COVID-19 vaccination in Bulgaria

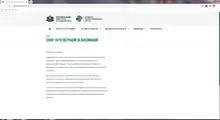
A screenshot from the electronic registration system after vaccinations with Oxford-AstraZeneca were temporarily put to a halt.

Vaccination is voluntary and free for all citizens. The issuing of the vaccination certificate will also be at no cost for the citizen. The medical professionals administering vaccines are paid 10 leva per injection by the state. While the process had unofficially begun as early as December 2020, in late January 2021, many citizens started signing up for vaccinations with their general practitioners, with an online registration system beginning to function on 4 March 2021. More than 40,000 Bulgarian citizens had registered by the late afternoon hours of 5 March. As of 10 March 2021, approximately 70,000 people had selected vaccination slots for the period between 11 and 31 March. On 28 May 2021, the caretaker Health Minister approved the templates for the EU Digital COVID Certificate pertaining to a completed vaccine course, an incomplete vaccine course, and a completed mixed vaccine course. The people who have received vaccination certificates for immunizations administered up to 1 June will be able to obtain reissued versions in accordance with the EU requirements. In August 2021, Bogdan Kirilov, the executive director of the Bulgarian Drug Agency, claimed that there is no guarantee that the vaccines will remain free for all citizens in the future. In late September 2021, the information portal coronavirus.bg began publishing data regarding the vaccination status of the people testing positive, in need of hospitalization and those succumbing to the disease. Since 19 November 2021, the people who are to receive vaccines no longer have to fill out and sign an informed consent form. Since 20 December 2021, Bulgarian citizens as well as people with a permanent, long-term or of significant duration residency status in Bulgaria who have been vaccinated abroad are eligible to receive boosters. On 1 July 2022, the online system allowing prior booking of slots for COVID-19 vaccination temporarily ceased functioning.